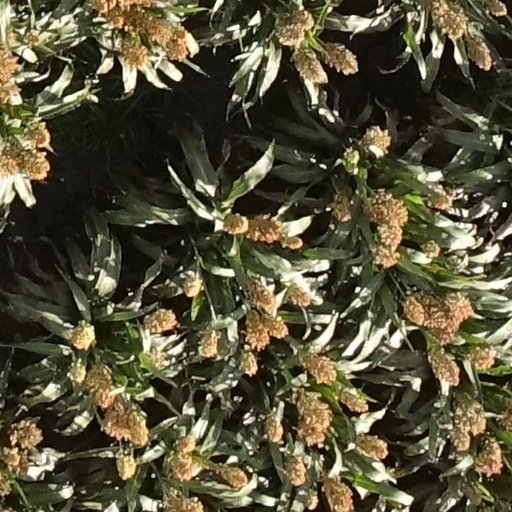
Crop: sorghum